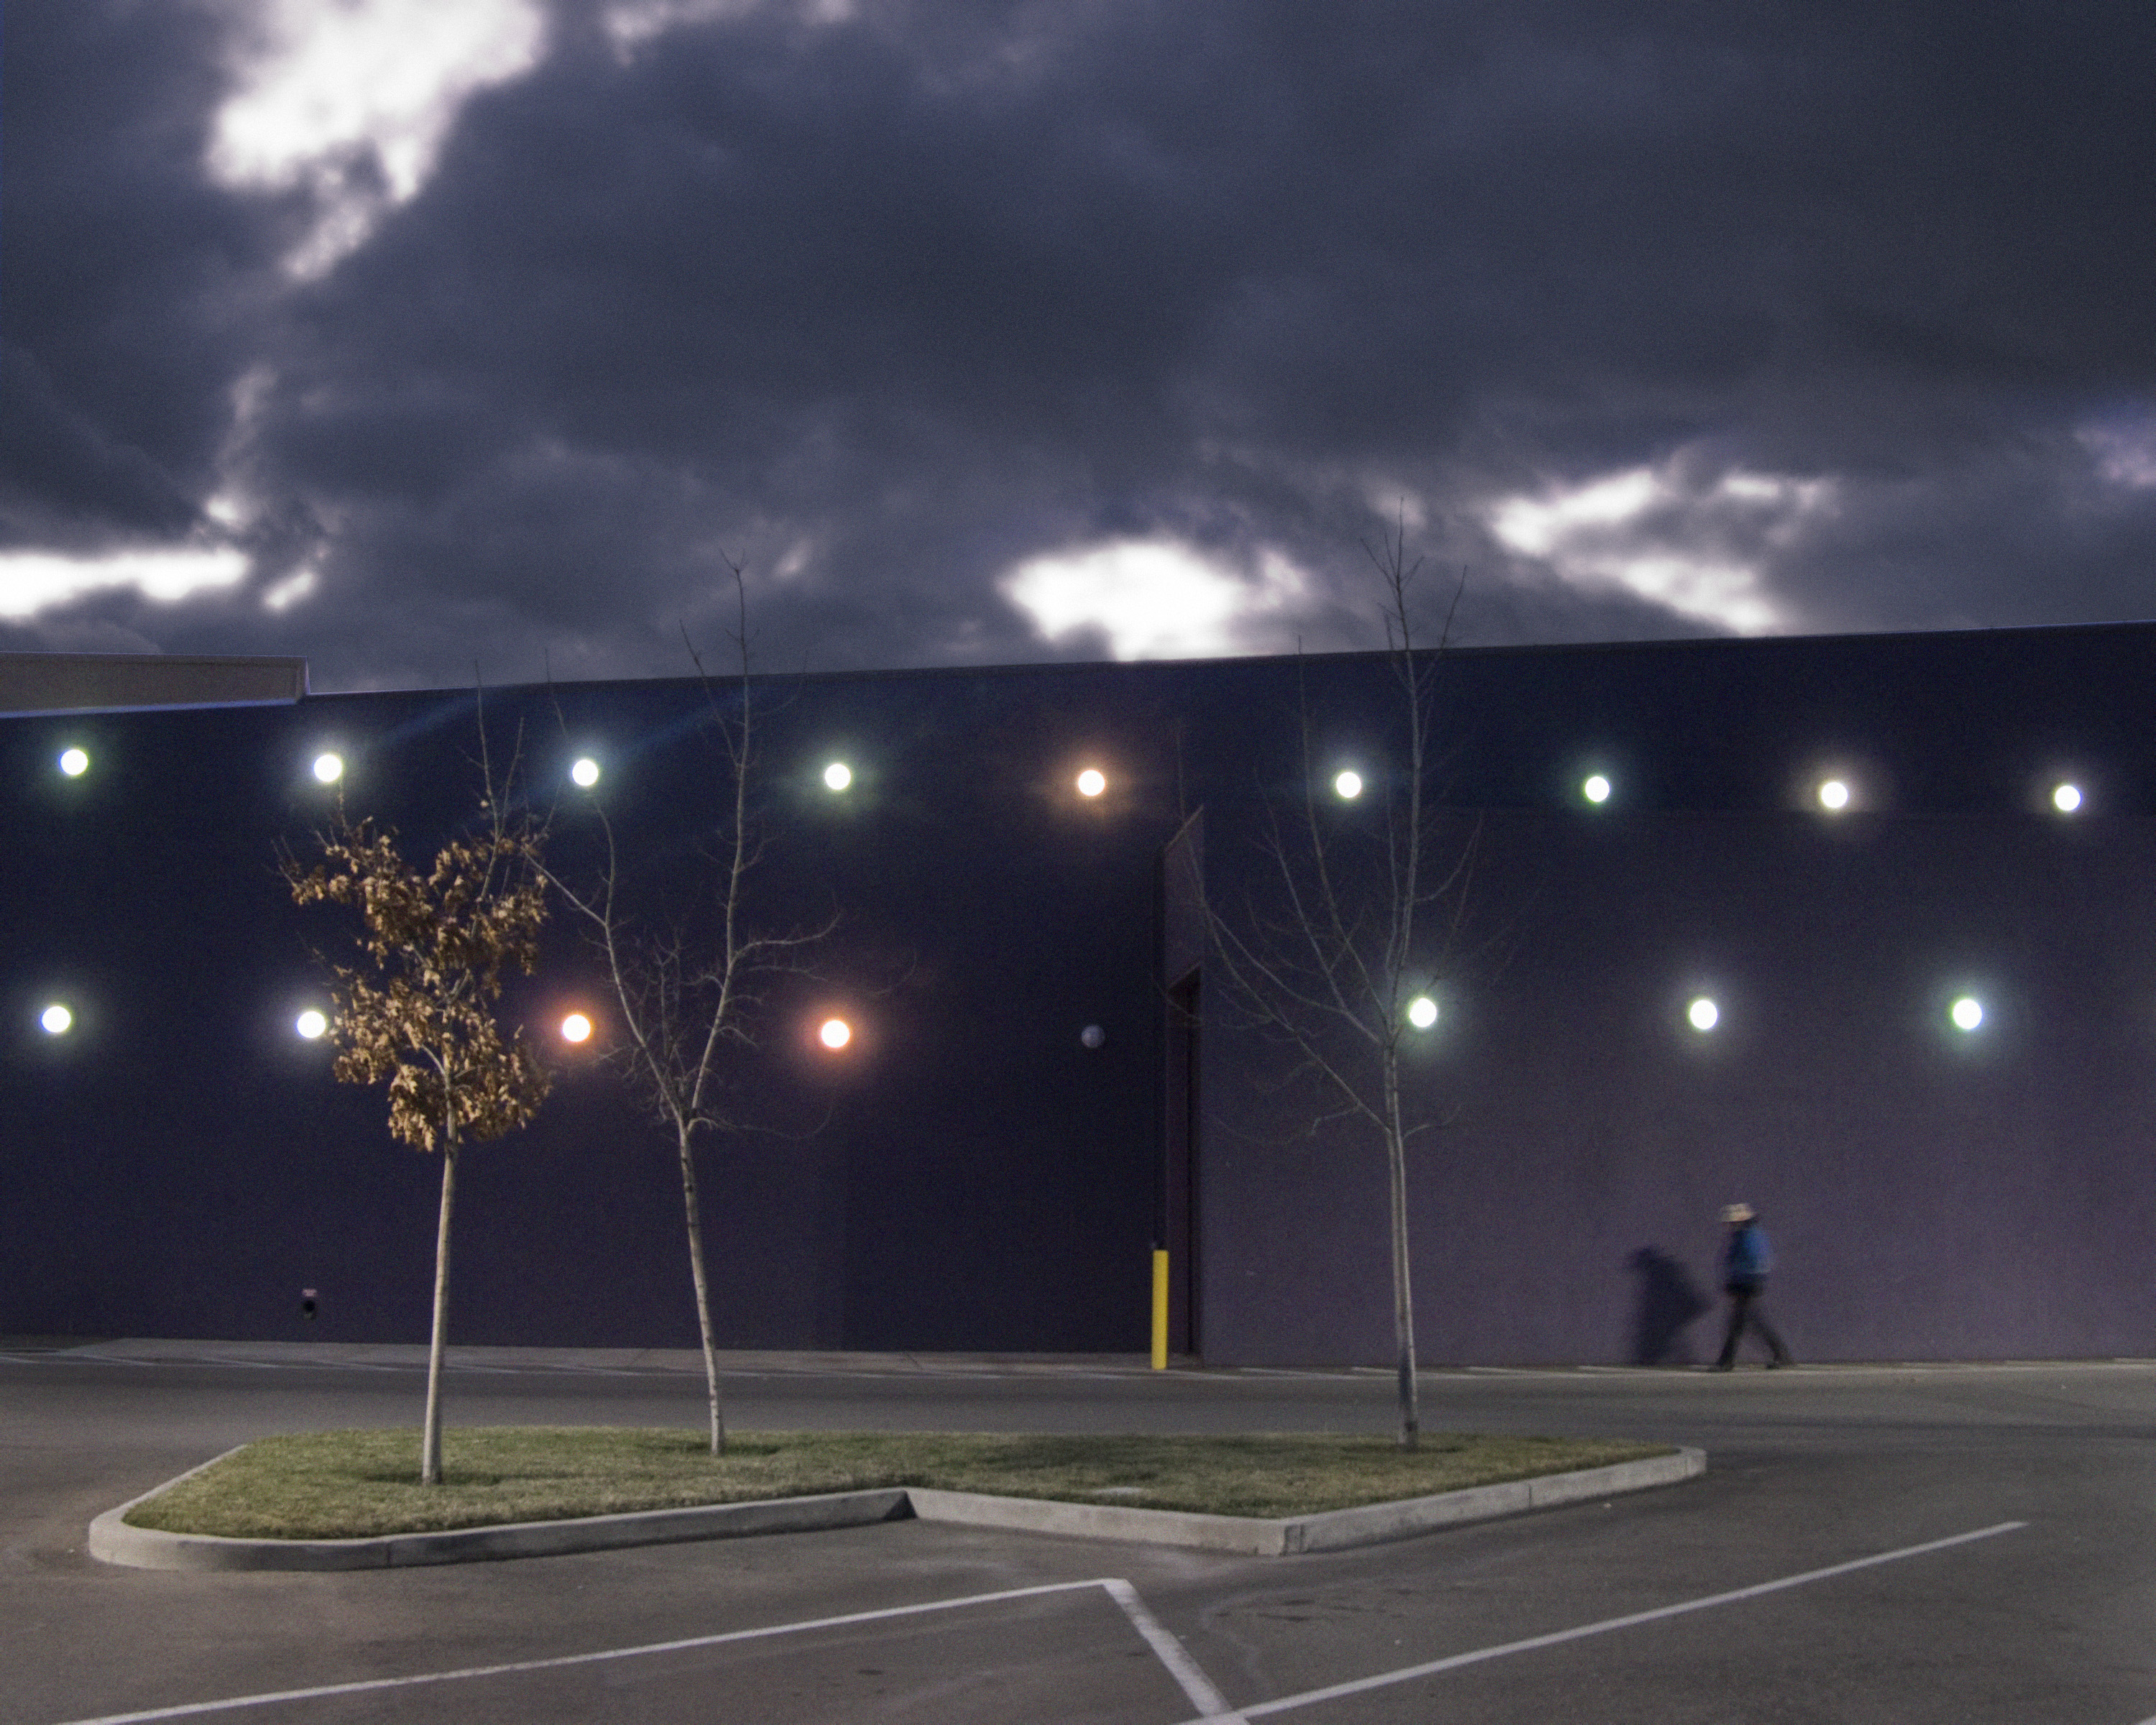
winter, light, structure, night, sunlight, evening, street light, lighting, california, stadium, light fixture, goldstaraward, sacramento, sport venue